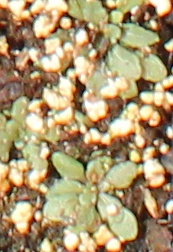
Label: Horseweed